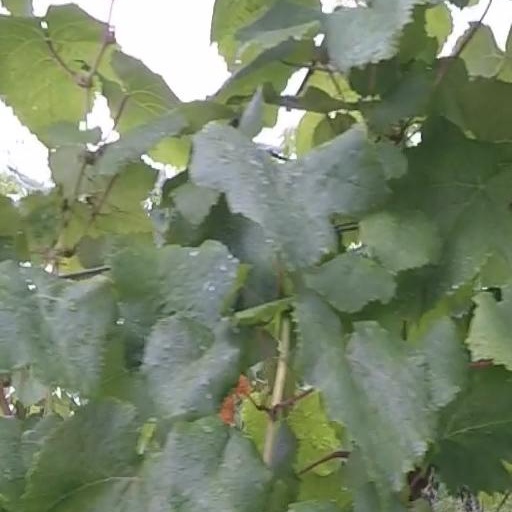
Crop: grape